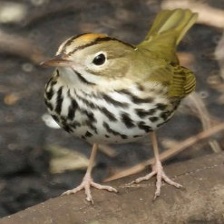
Species: OVENBIRD
Scientific name: SEIURUS AUROCAPILLA